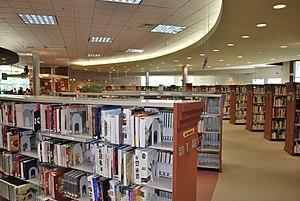
L’Association des bibliothèques publiques du Québec est un organisme qui rassemble les bibliothèques publiques autonomes québécoises.